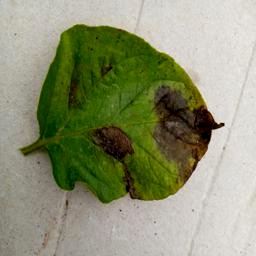
Etiqueta: Late Blight